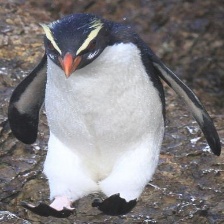
Species: FIORDLAND PENGUIN
Scientific name: EUDYPTES PACHYRHYNCHUS
ImageNet parent category: king_penguin